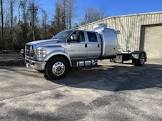
Vehicle type: Cars